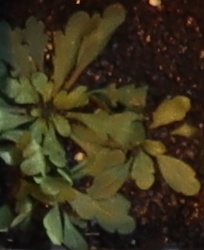
Label: Horseweed